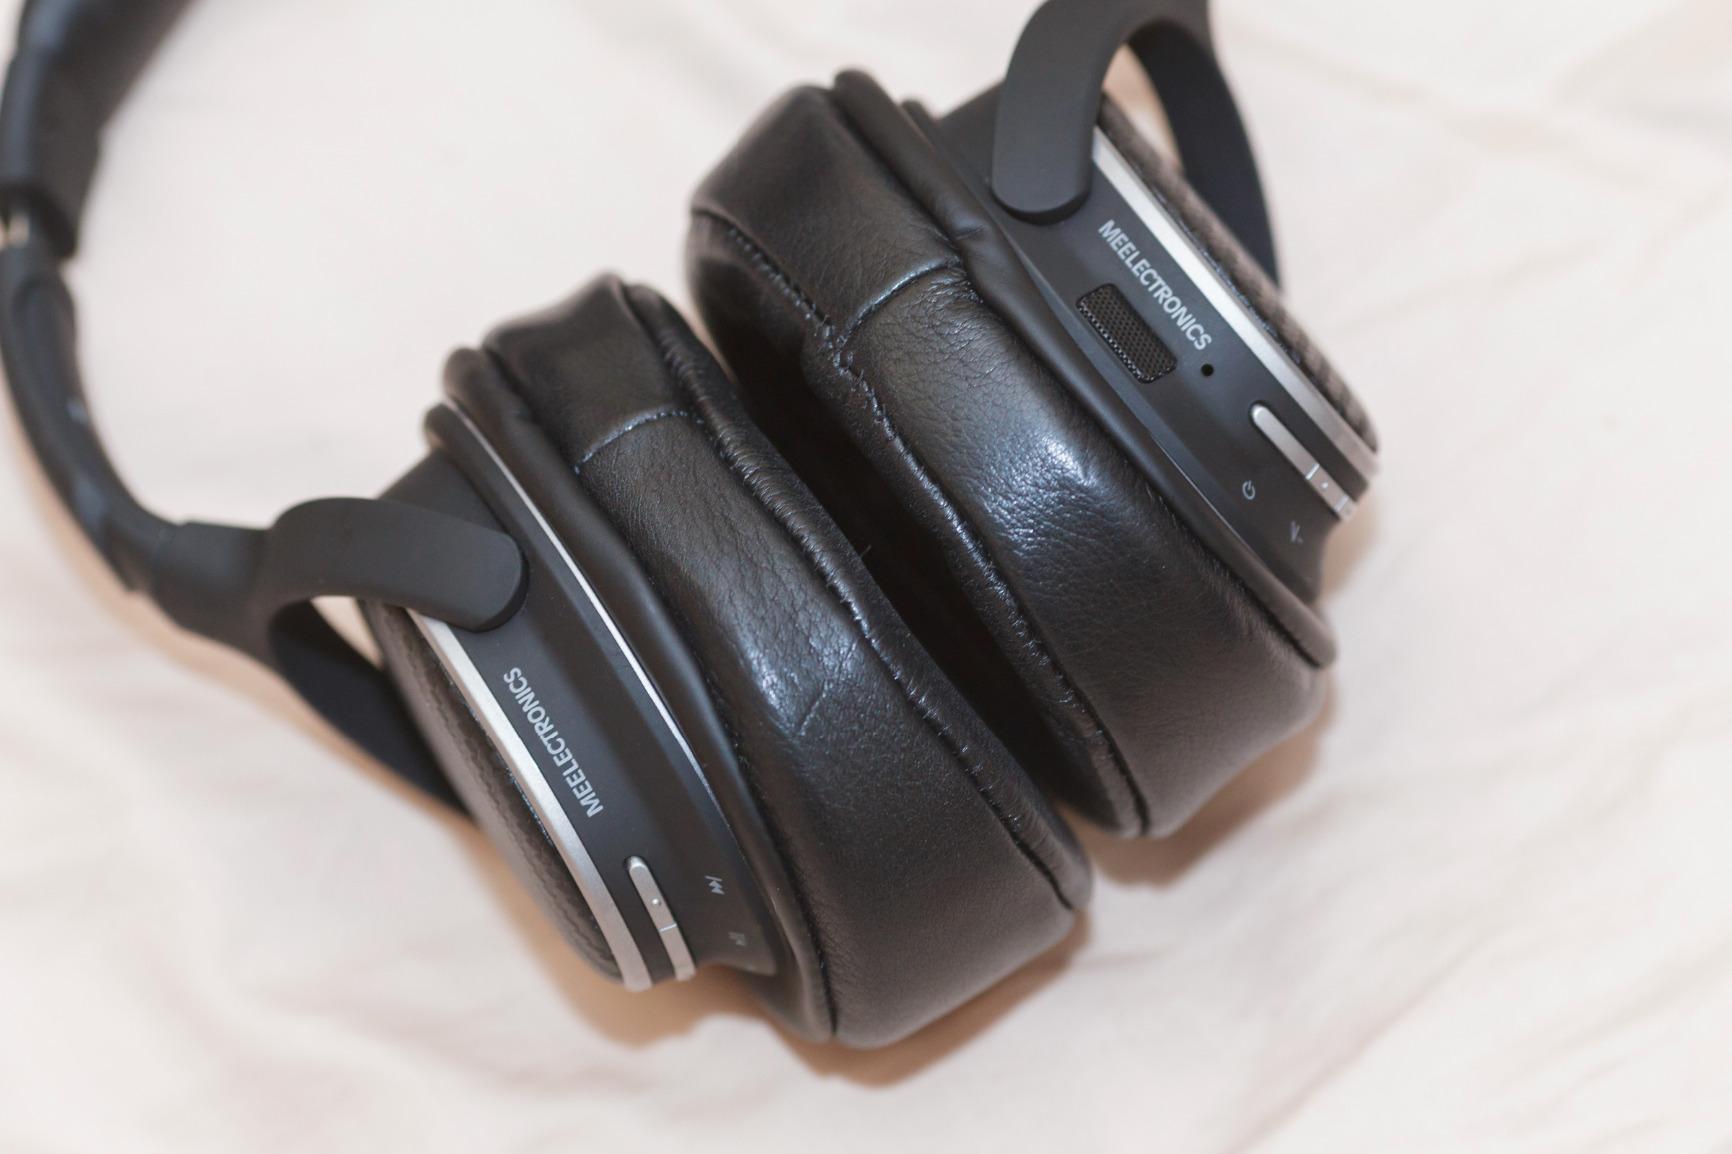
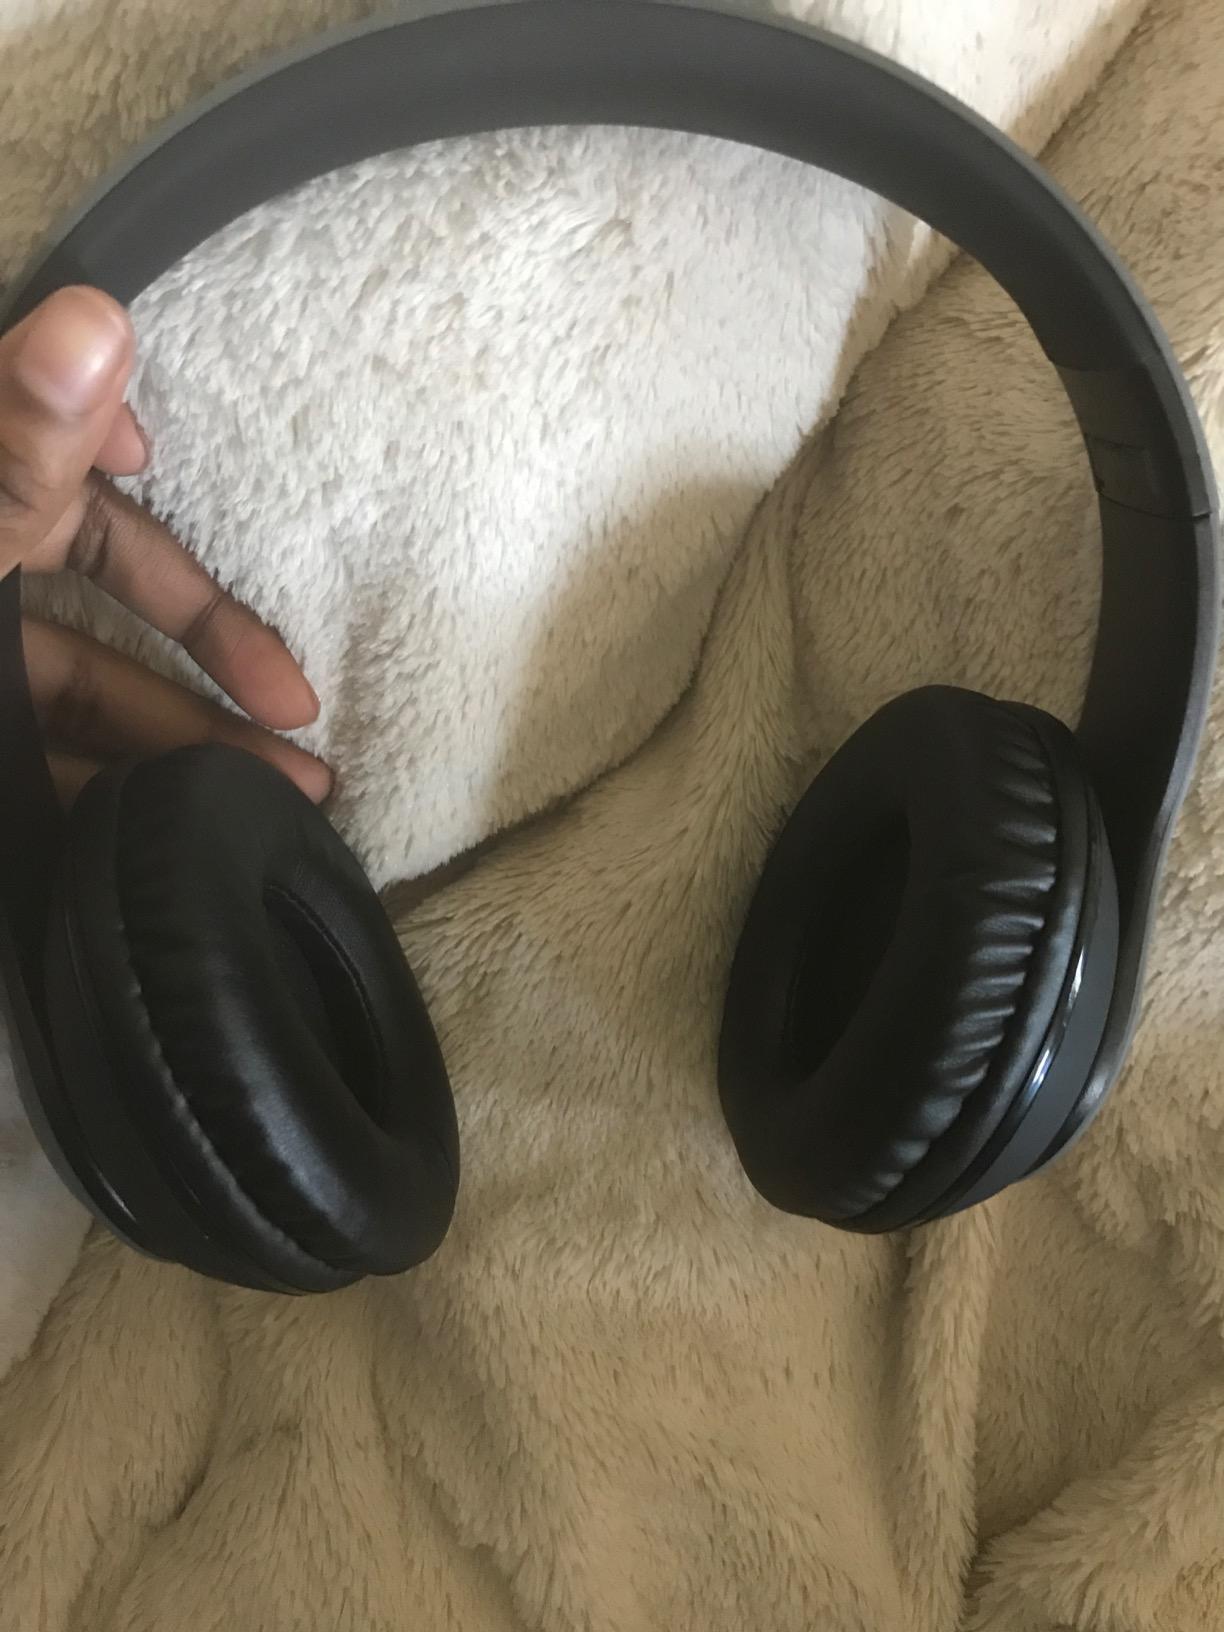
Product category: headphones
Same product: no